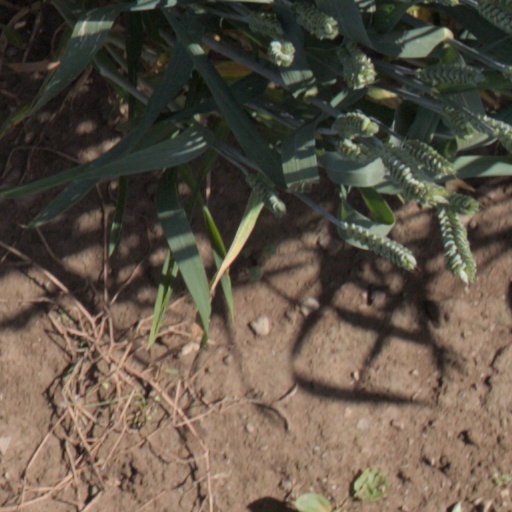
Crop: wheat